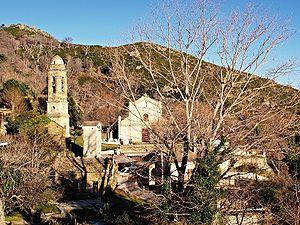
Scolca est une commune française située dans la circonscription départementale de la Haute-Corse et le territoire de la collectivité de Corse. Le village appartient à la piève de Costera.